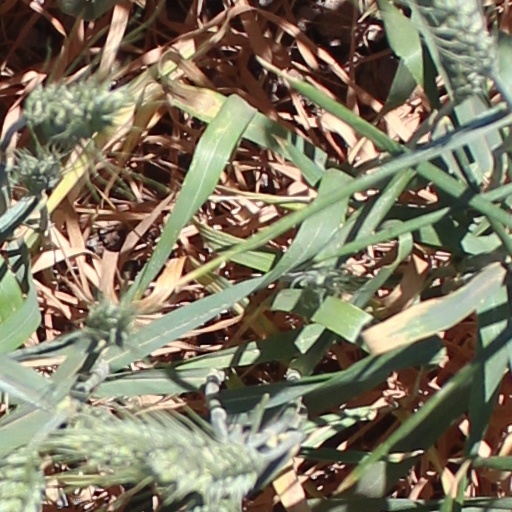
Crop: wheat